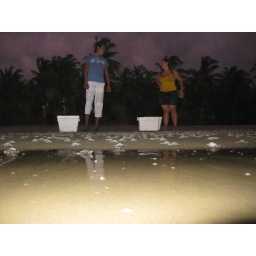
OCT '08. A week at on the beach in Mexico rescuing turtles with my nieces and their parents.